Green Line (CTA)

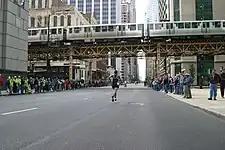
Green Line elevated tracks crossing Franklin Street in the Loop (2005)

The Lake Street Elevated was Chicago's second rapid transit line. It began operation from a terminal at Madison and Market streets to Lake Street and California Avenue on November 6, 1893. The line was gradually extended westward to Laramie Avenue on April 29, 1894; to Austin Avenue on April 15, 1899; to Wisconsin Avenue, Oak Park using street railway trackage on May 15, 1899 (closed in 1902), and to Marengo Avenue, Forest Park, on May 14, 1910.